Aptivate

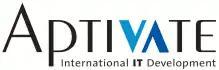

Aptivate is a NGO and not-for-profit organisation based in the United Kingdom. Aptivate combines best practices from the commercial software sector and the International Development sector to create ICT services that facilitate communication for unconnected communities, empowering ordinary people across the developing world to improve their lives.